Jötunheimr

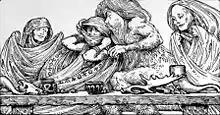
Thrym's Wedding-feast by W.G. Collingwood

In the prose prologue Skírnismál, while sitting on Hliðskjálf, Freyr sees Gerðr, the daughter of Gymir, in and falls in love with her. A further prose section then describes that he gives his servant Skírnir his horse and sends him to her home at Gymisgarðar in , which he reaches after travelling through wet mountains, a flickering flame and darkness. After his journey, Skírnir meets Gerðr and her family living in a hall and tending to animals in the daylight, protected by a fence and dogs. Upon his return, Freyr asks in a stanza of the tidings from , to which his servant replies that she will meet him in nine nights at Barri.